Blackburn Segrave

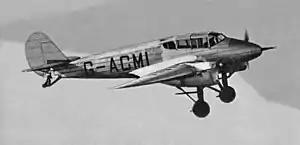
Segrave II

The Blackburn B-1 Segrave was a 1930s British twin-engine four-seat touring aircraft built by Blackburn Aircraft.